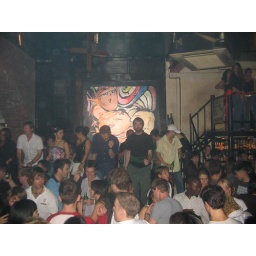
A german guy VS the guy in white shirt